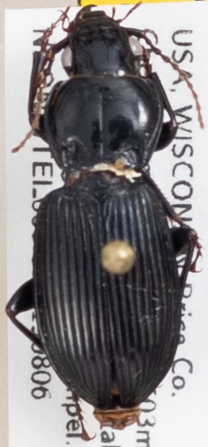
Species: Pterostichus novus
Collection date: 2019-08-06
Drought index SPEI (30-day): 0.608
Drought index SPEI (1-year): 1.45
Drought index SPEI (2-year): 1.13